The Quiet Achiever

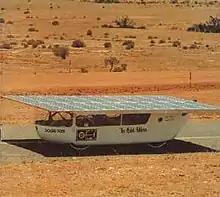
The Quiet Achiever solar car during its 1982-3 transcontinental journey.

The Quiet Achiever, also known as the Holden Solar Trek, was the world's first practical long-distance solar-powered car powered entirely by photovoltaic solar cells.